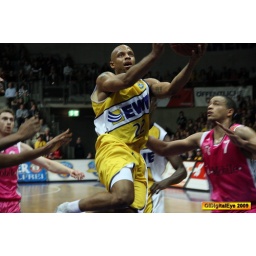
oldenburg ewe baskets vs bonn foto by OlDigitalEye 2009 01 31 7943_2